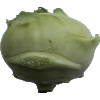
Label: kohlrabi